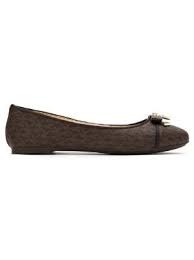
Label: Ballet Flat